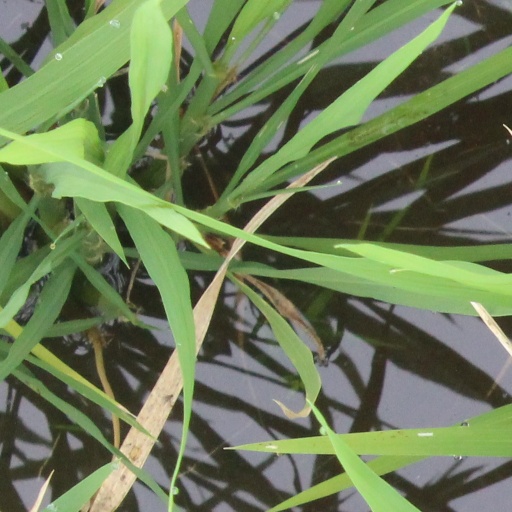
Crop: rice